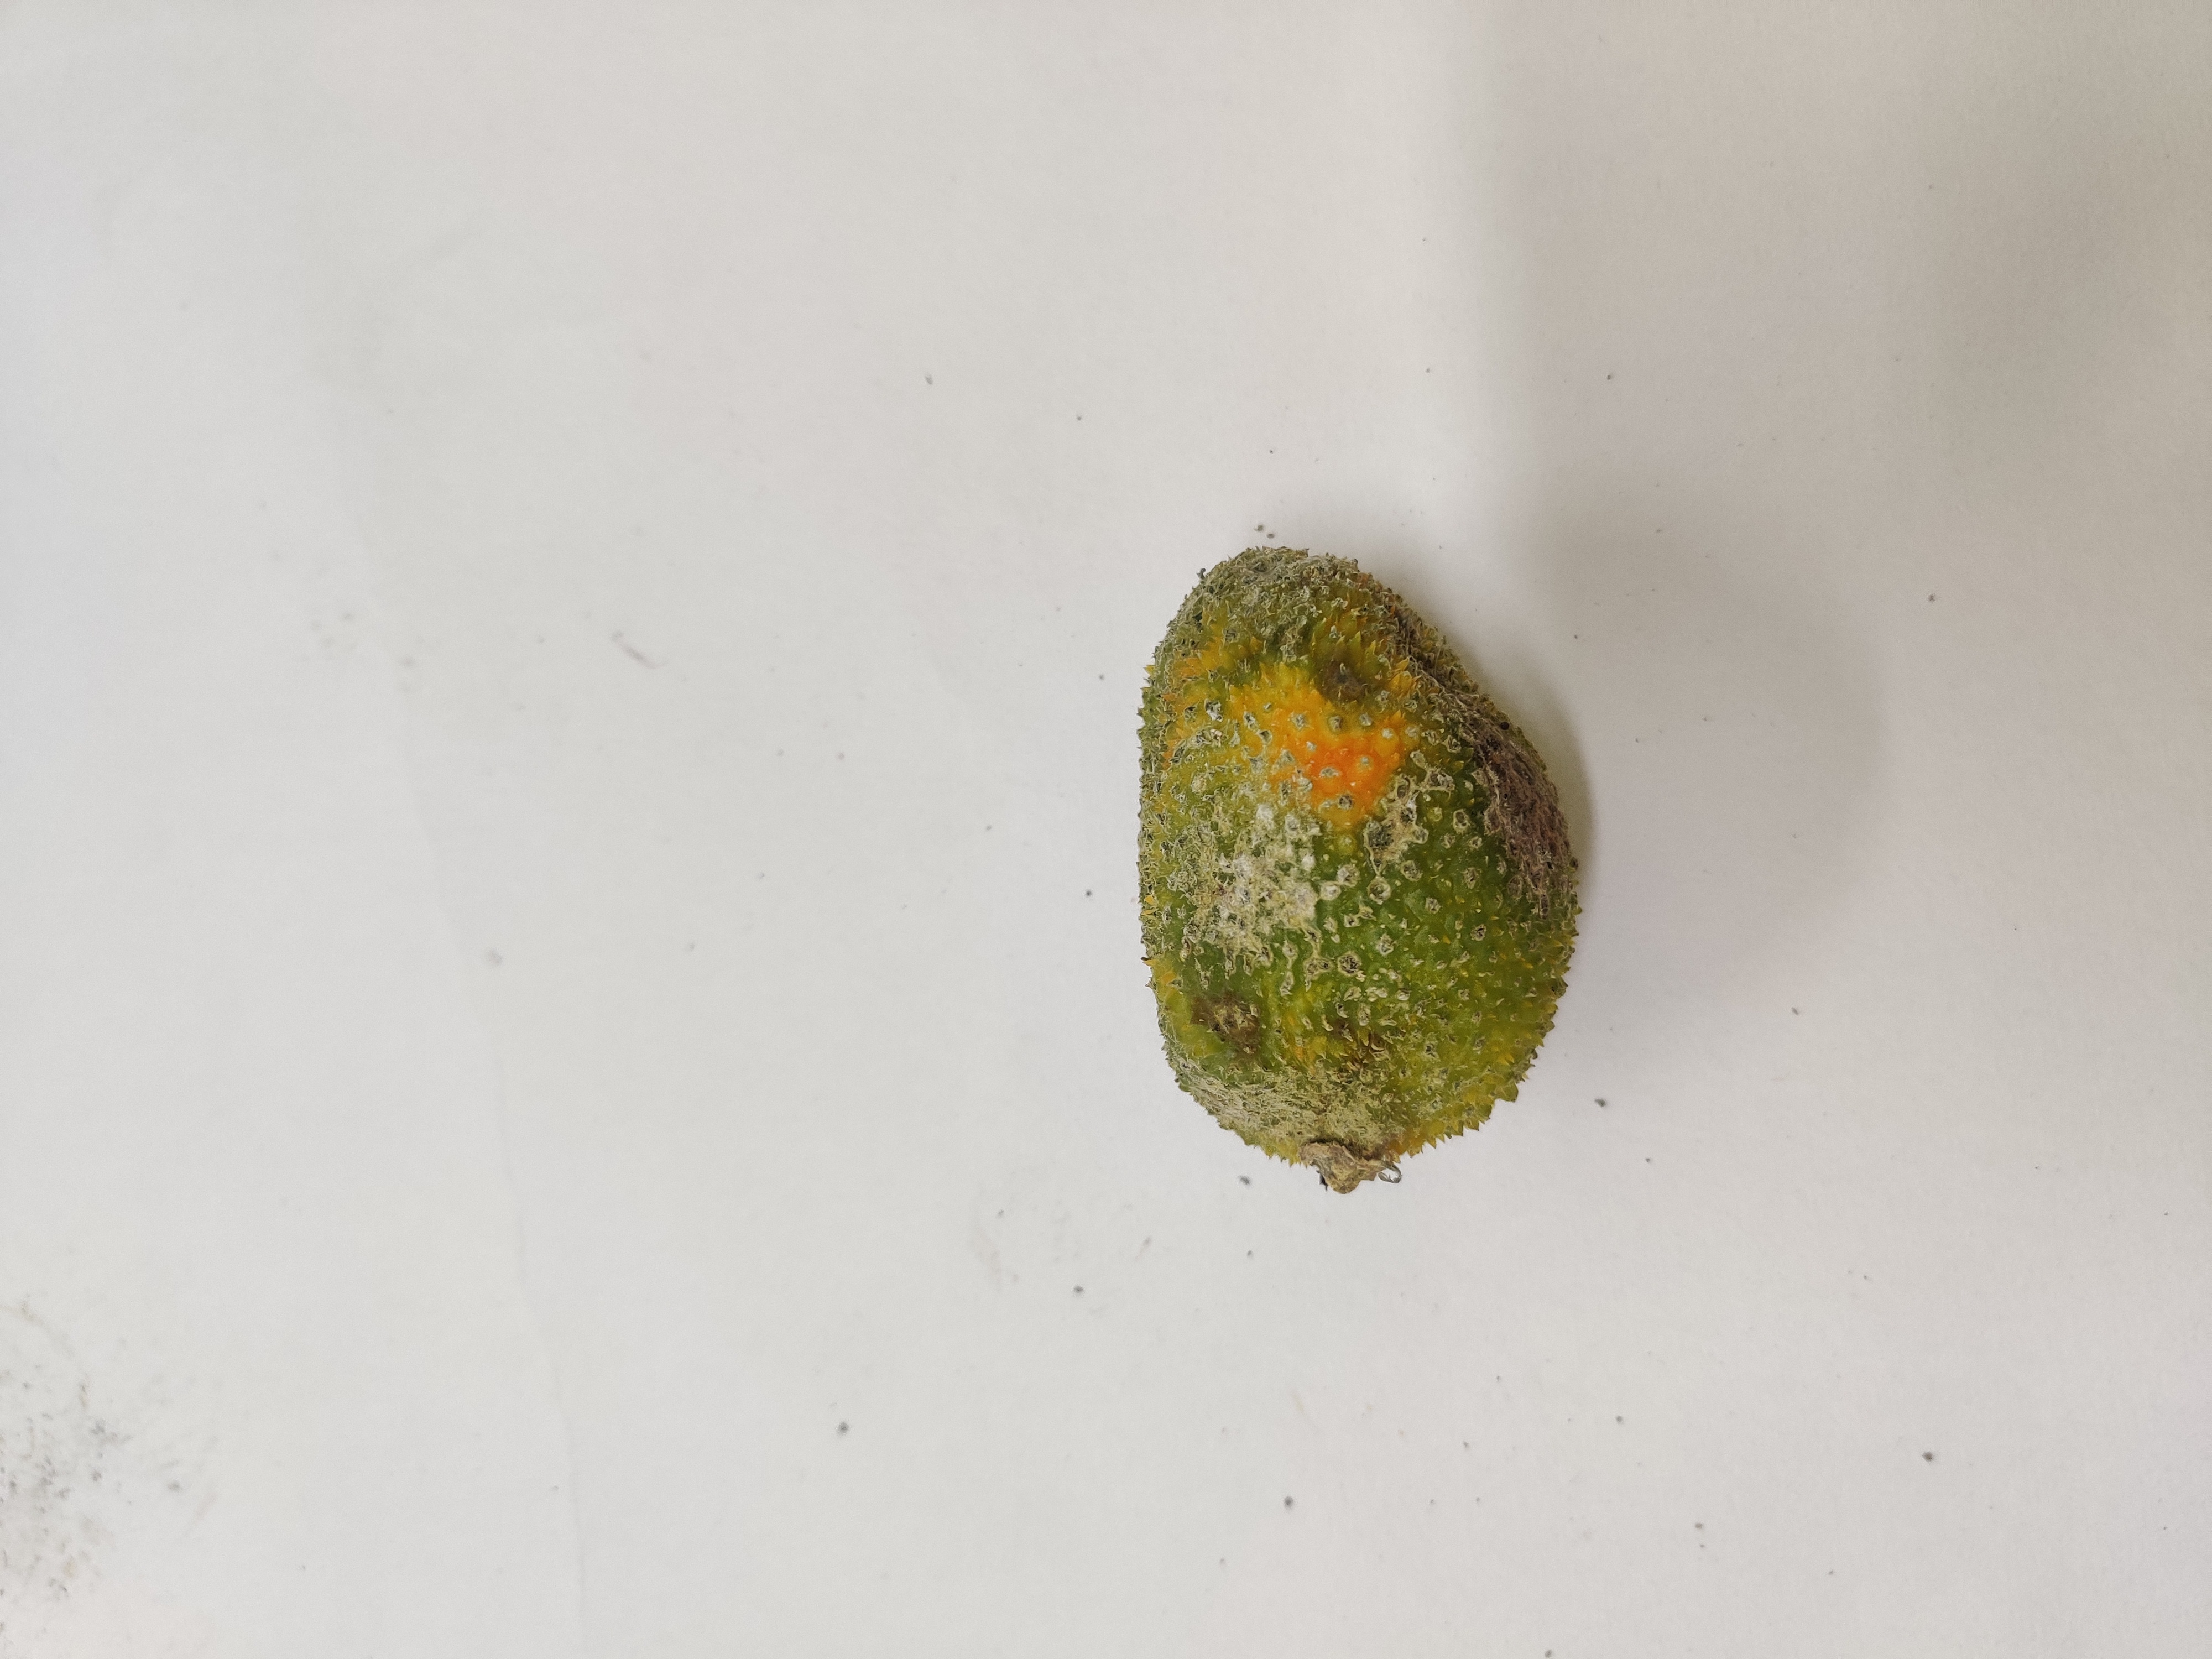
Crop: Spiny Gourd
Condition: Damaged